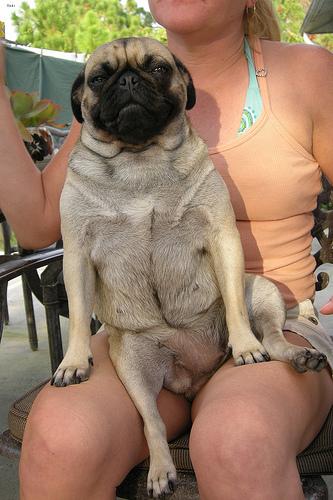
Breed: pug